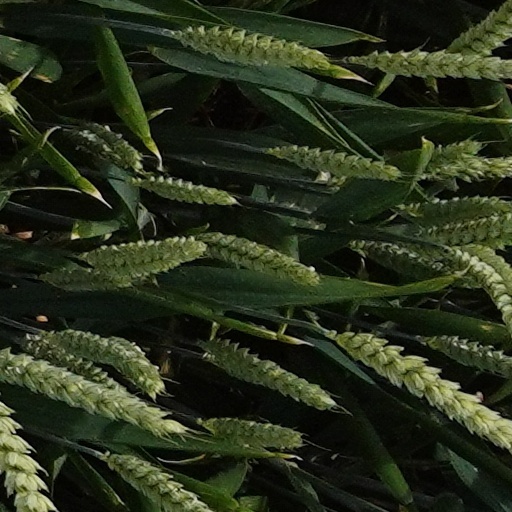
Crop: wheat